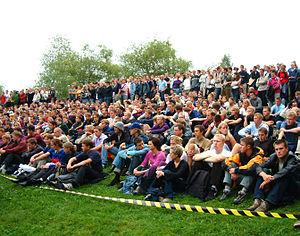
L’Argentine, en forme longue la République argentine, est un pays d’Amérique du Sud partageant ses frontières avec le Chili à l’ouest, la Bolivie et le Paraguay au nord, le Brésil et l’Uruguay au nord-est, enfin l’océan Atlantique à l'est et au sud. Son territoire américain continental couvre une grande partie du Cône Sud.